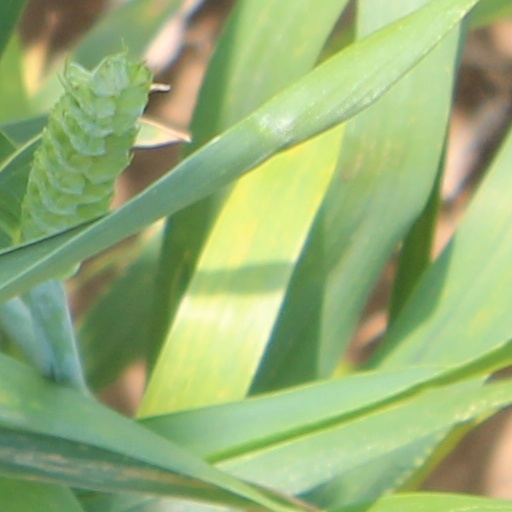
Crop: wheat